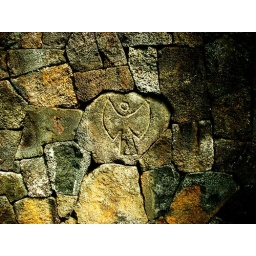
Angel Carved in a rock wall near the oldest church in Hawaii